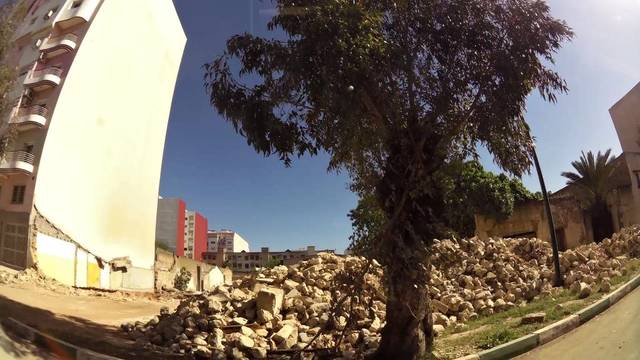
Region: Morocco
Coordinates: 33.895, -5.537